Question: Please indicate a possible affordance area of cup that can be used for holding
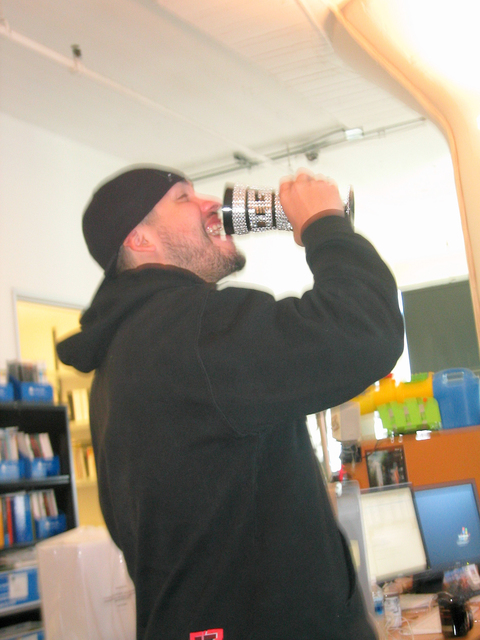
Answer: [223.5, 175.5, 361.5, 243.5]